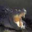
Label: crocodile